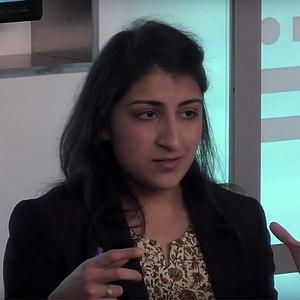
Lina M. Khan, née à Londres, est une juriste américaine d'origine anglaise spécialisée en droit de la concurrence aux États-Unis. Elle est surtout connue pour son analyse des conditions de développement et de la position dominante de la société Amazon.